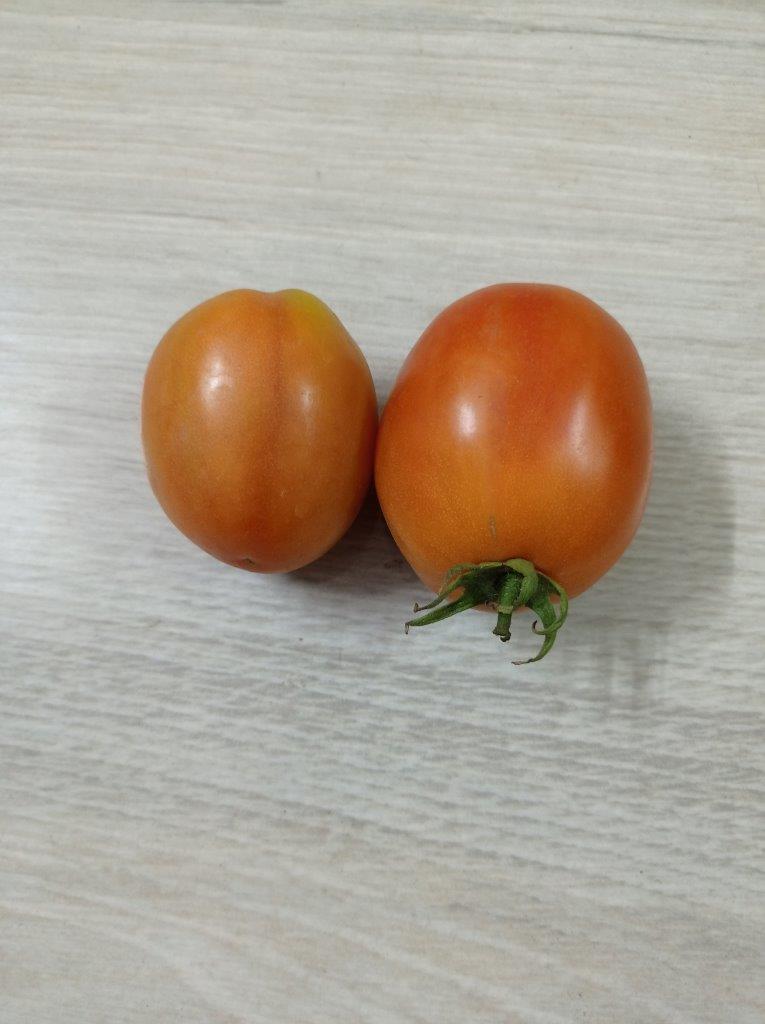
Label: Fresh